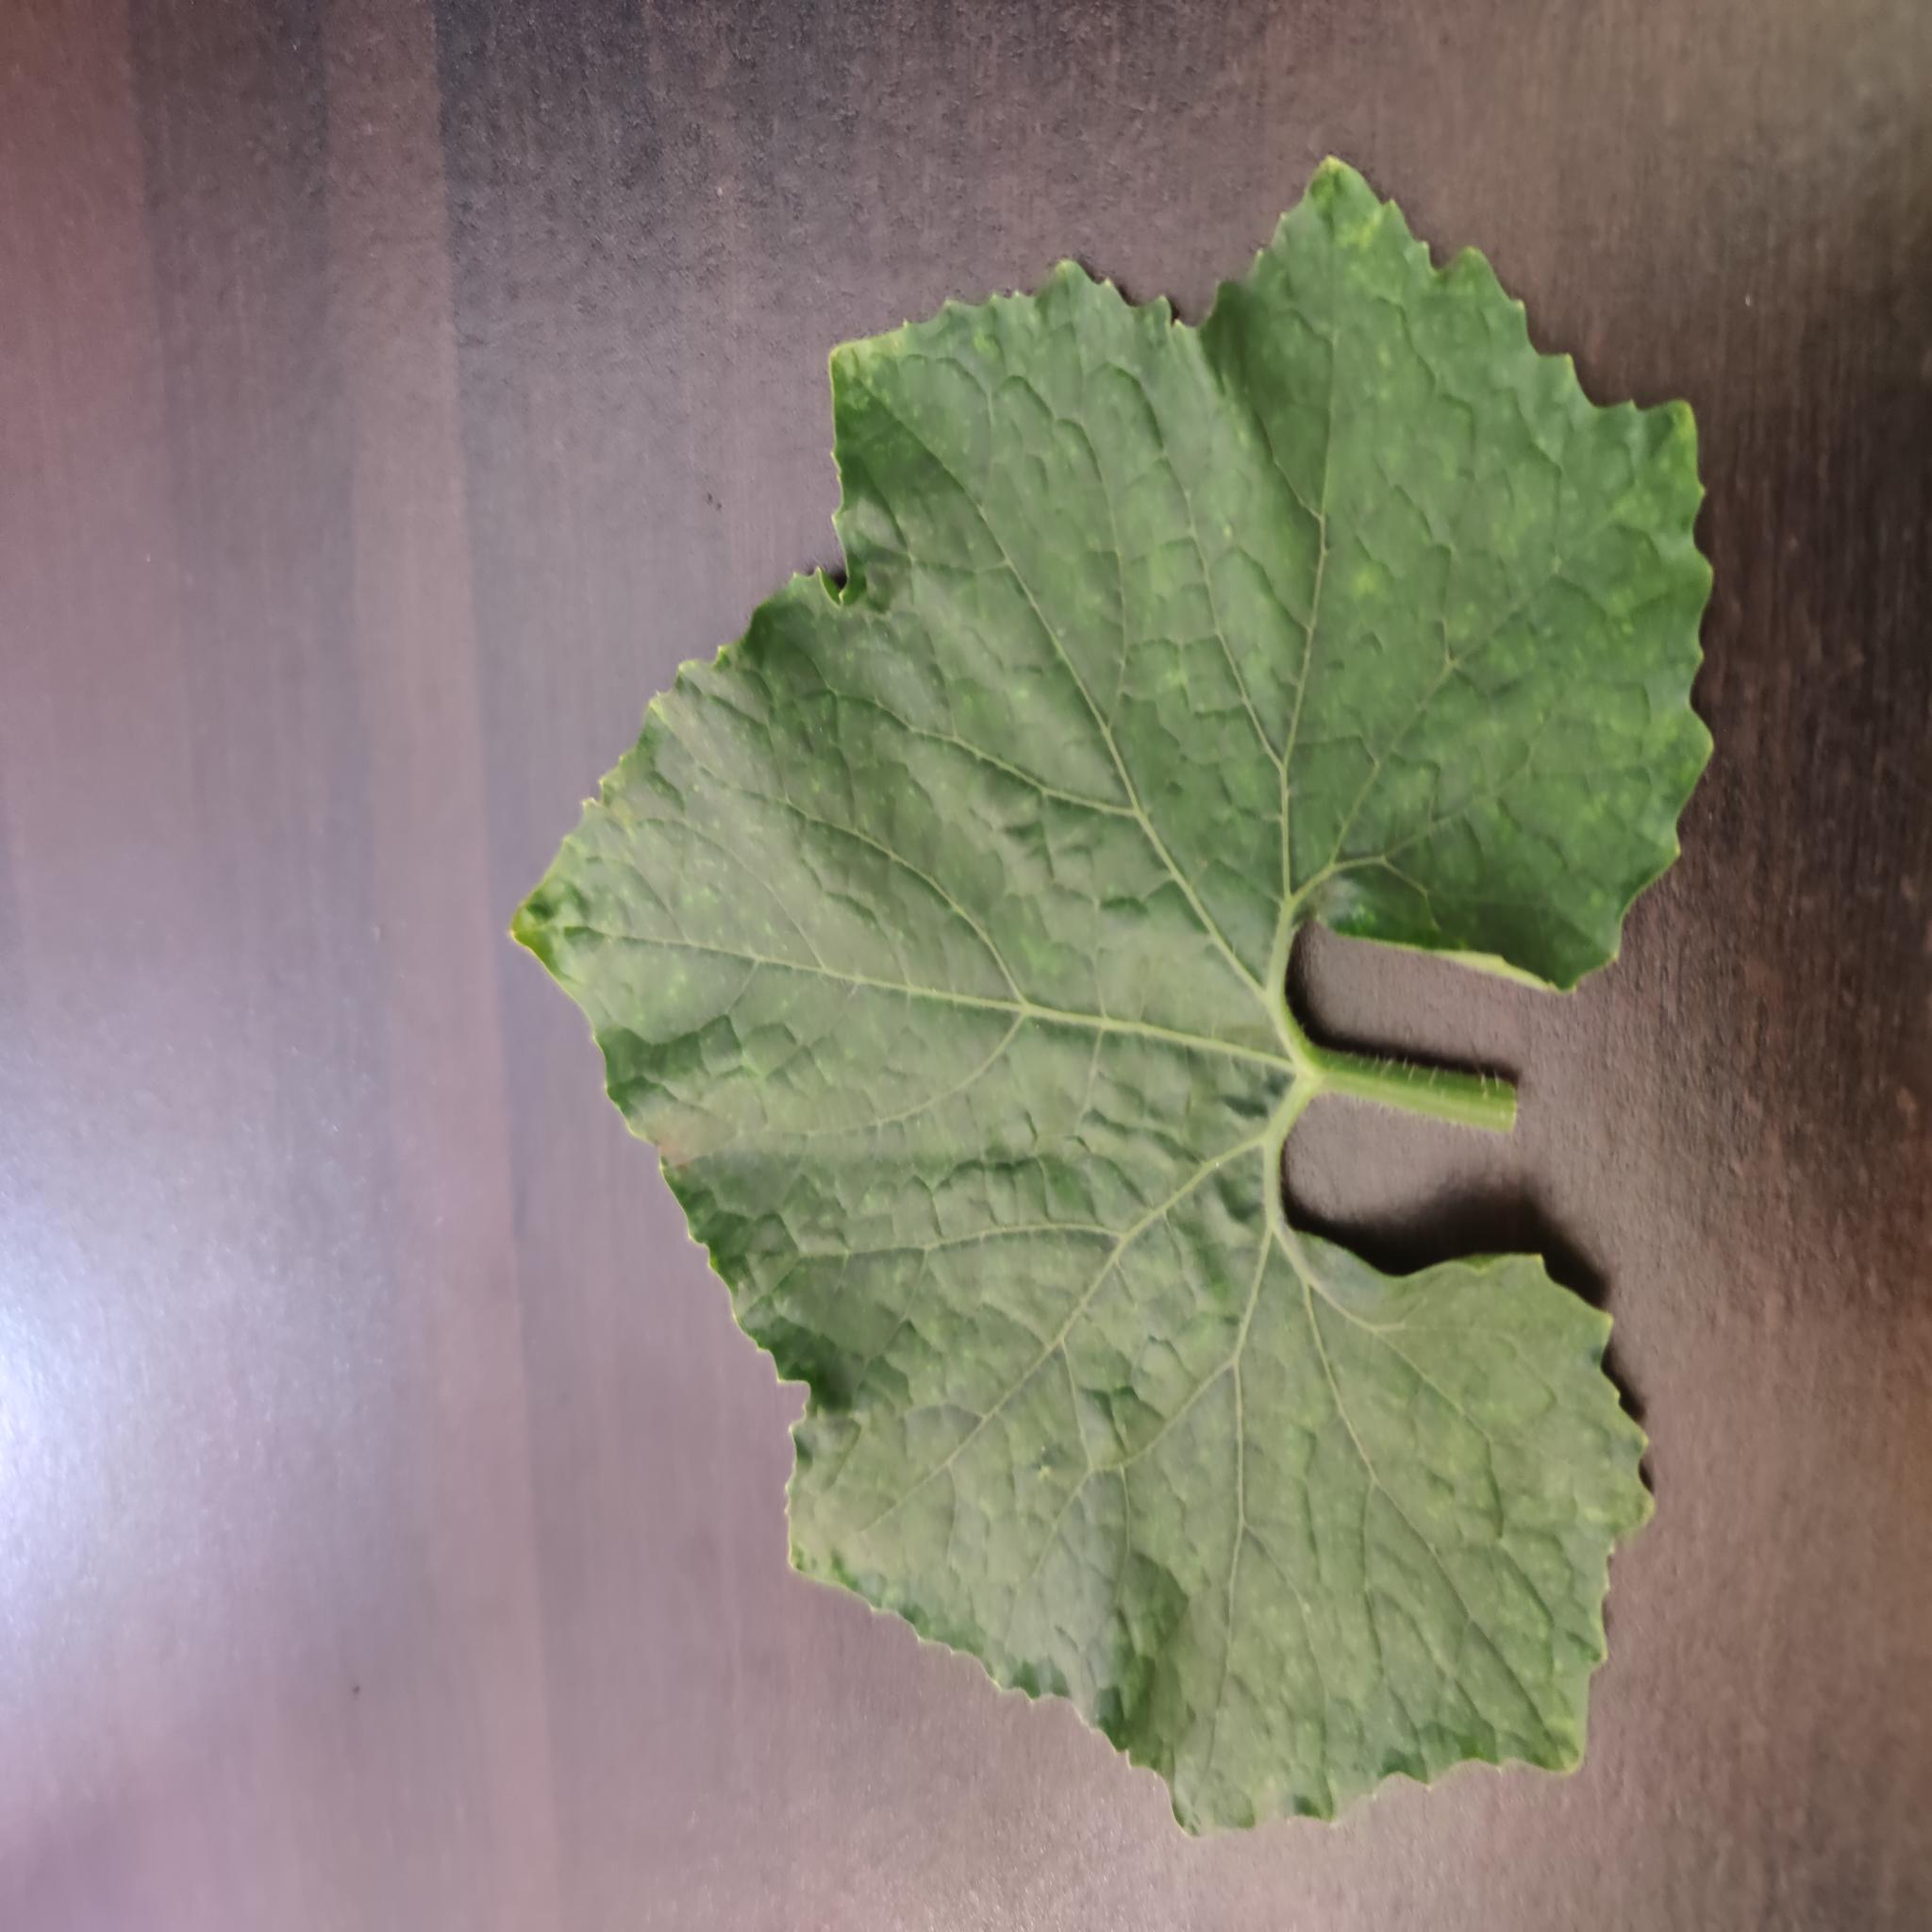
Label: Healthy